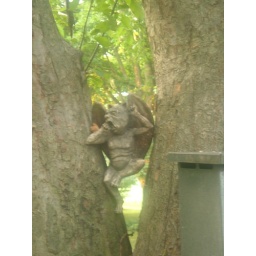
Gargoyle in a tree at my grandparents' house by the Bay.Prepositions are fun!